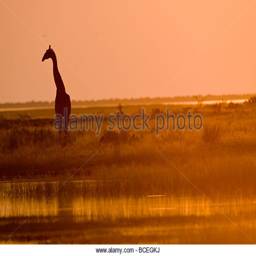
a standing by water 's edge as the sun begins to set